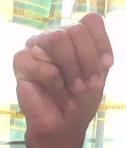
ASL sign: M